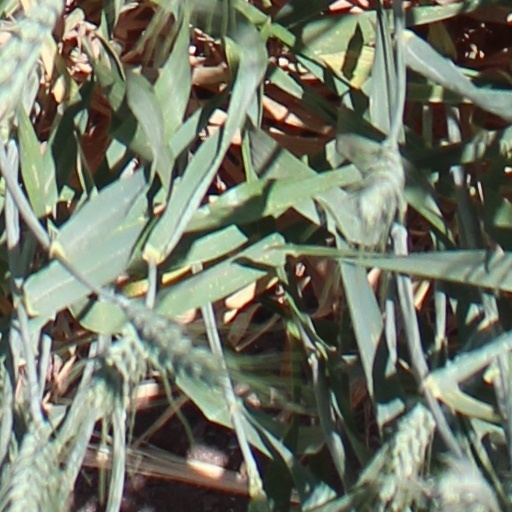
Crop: wheat